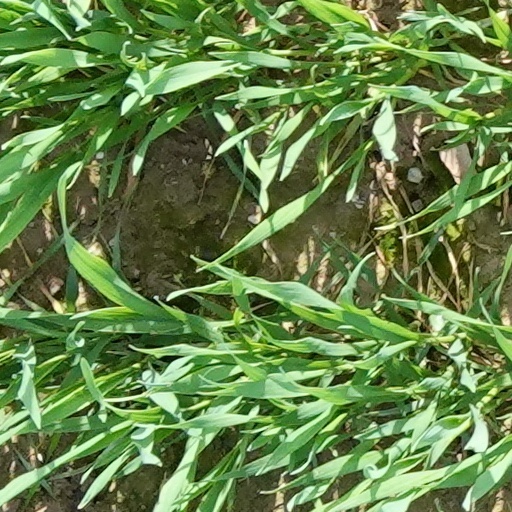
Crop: wheat